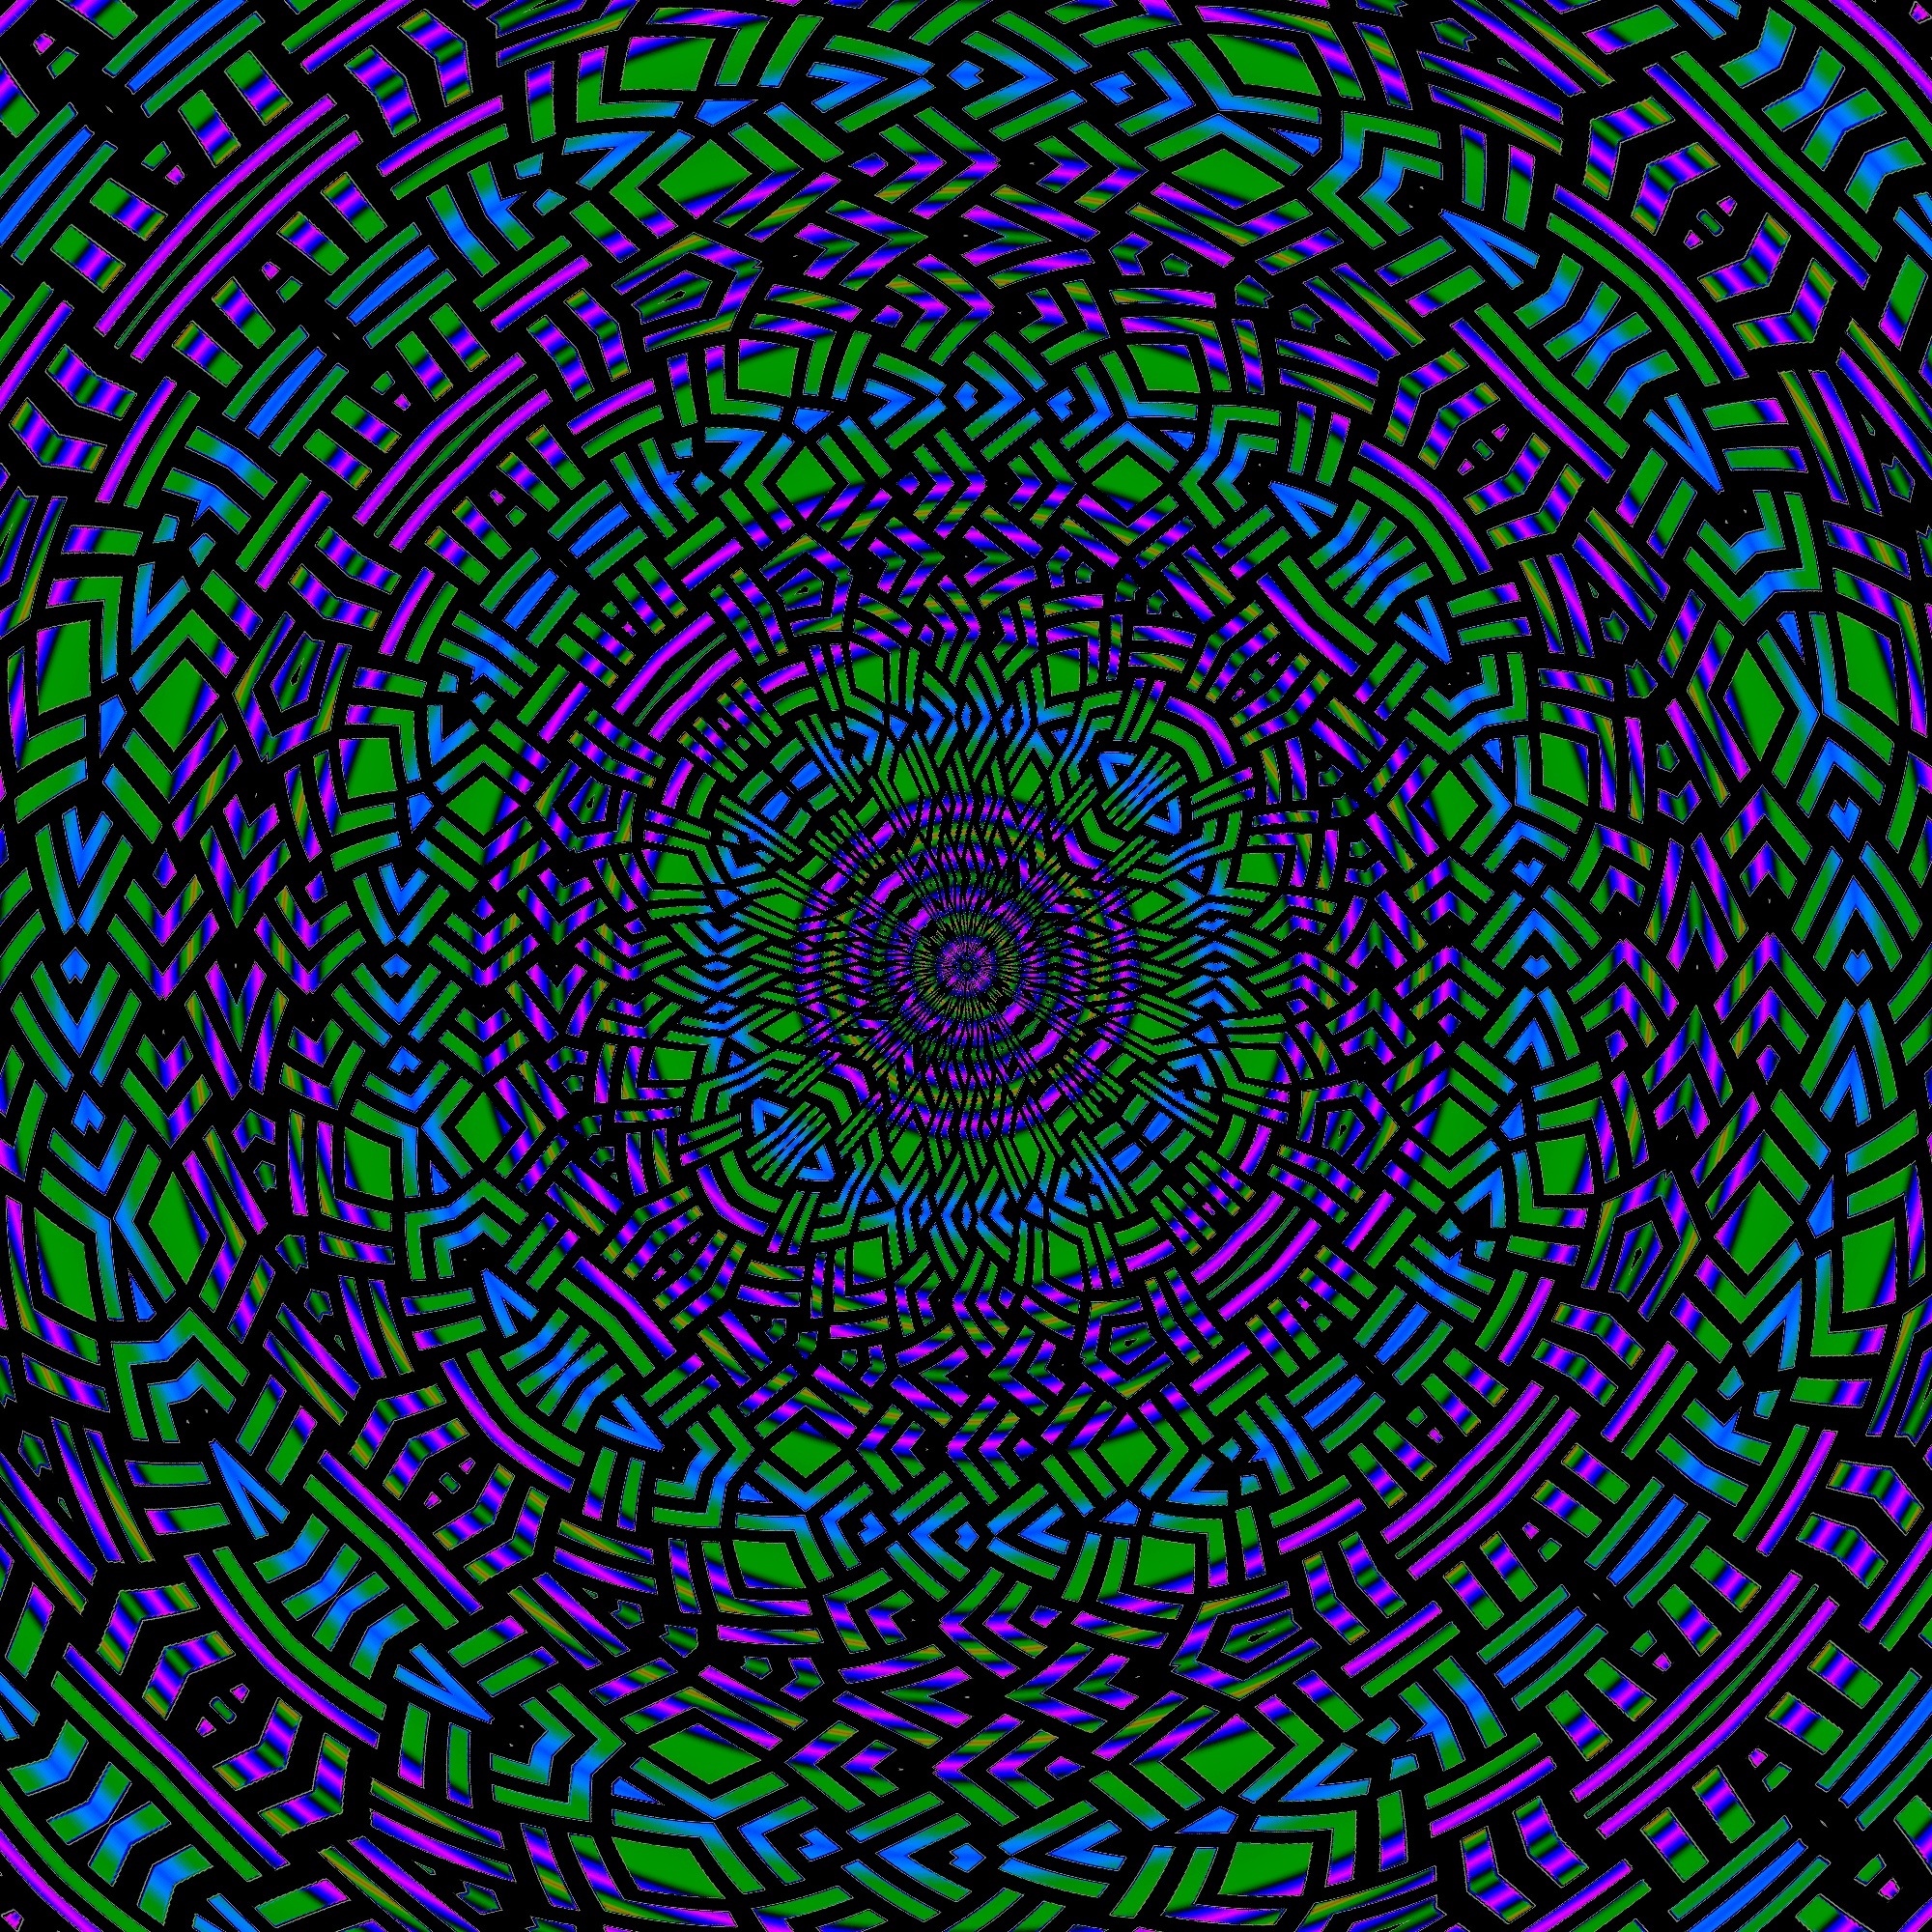
texture, pattern, line, colorful, circle, art, background, design, decorative, symmetry, style, shape, outdoor structure, psychedelic art, fractal art